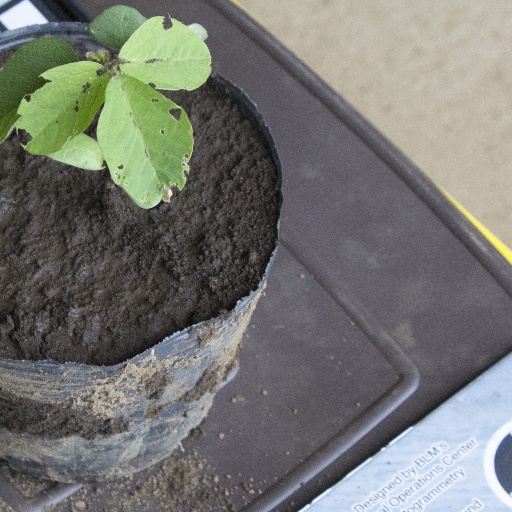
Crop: soybean